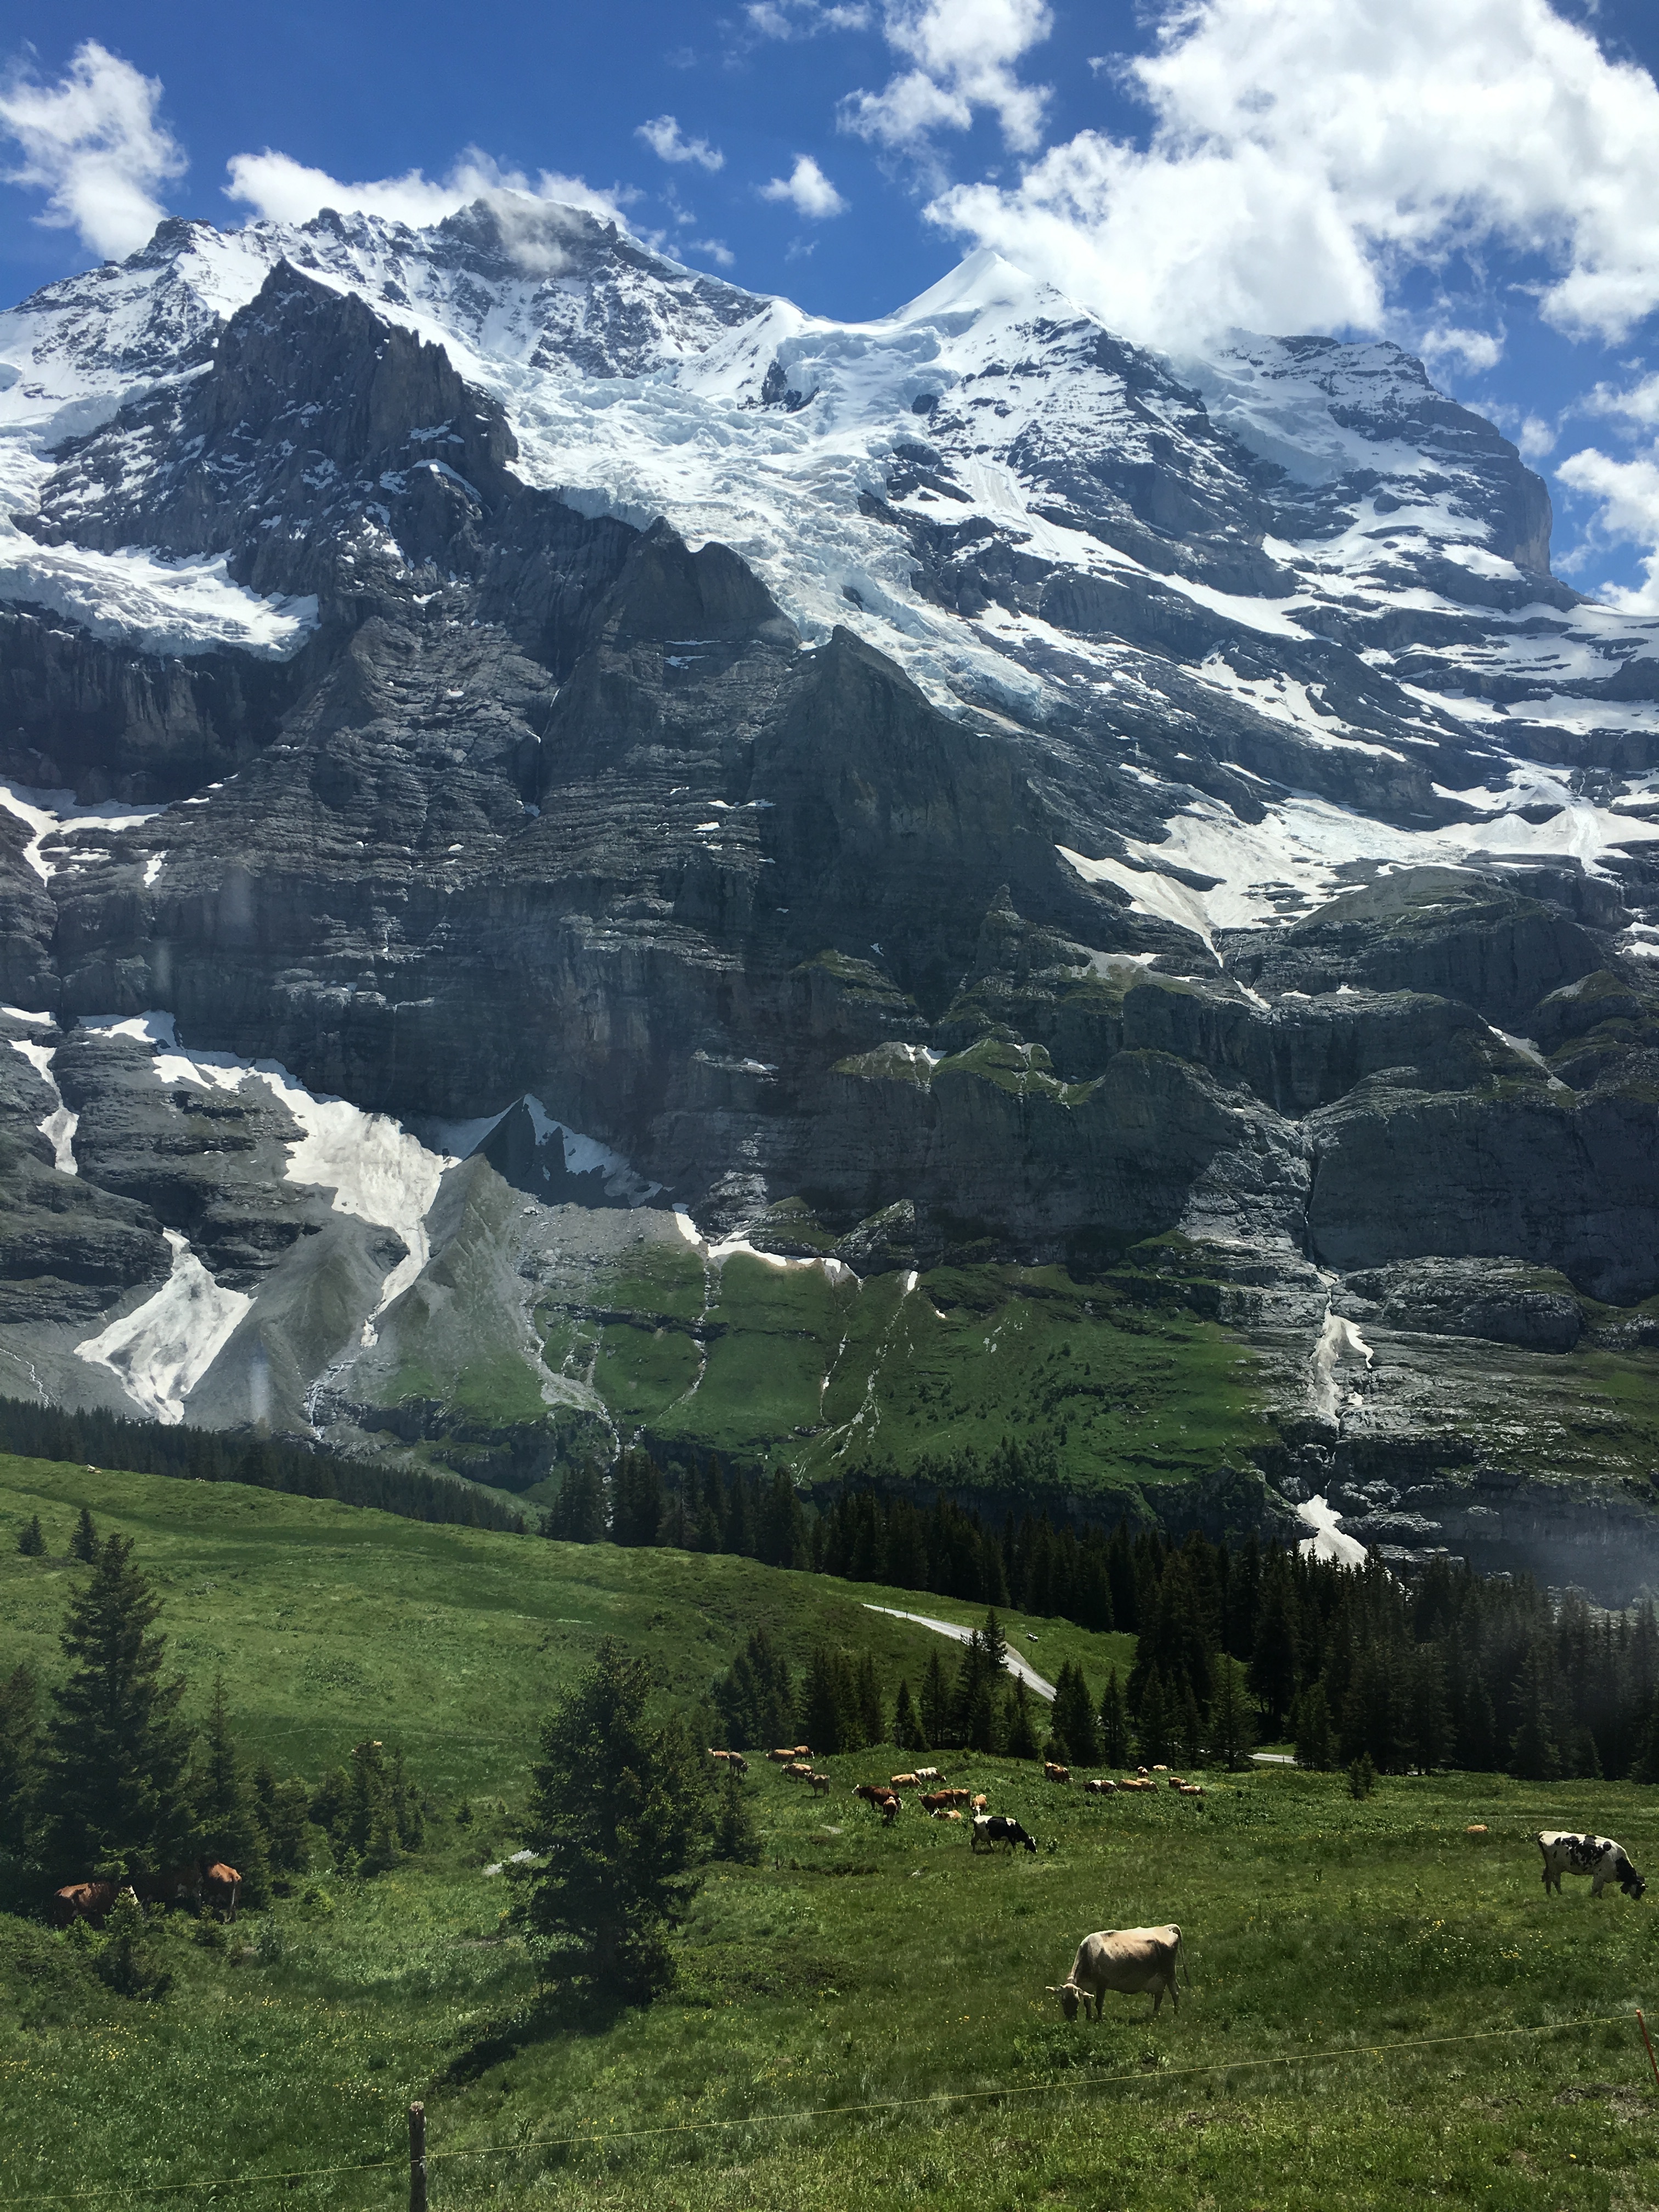
landscape, nature, wilderness, walking, mountain, meadow, lake, adventure, valley, mountain range, fjord, highland, ridge, alps, backpacking, plateau, fell, cirque, loch, landform, mountain pass, geographical feature, mountainous landforms, glacial landform